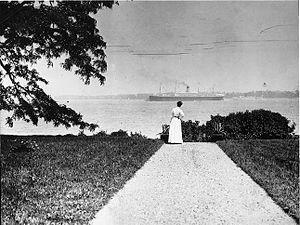
Alice Austen, née le 17 mars 1866 à Staten Island et morte le 9 juin 1952 au même endroit, est une photographe amatrice américaine.